Murder of Elizabeth Fales

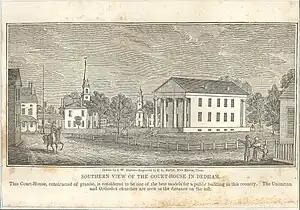
The south face of the courthouse in Dedham Square, as it appeared in 1839.

Fairbanks was arraigned the next day, August 5, and the trial opened on the sixth. Interest in the case involving two prominent families was so great that the trial was moved from the new courthouse to the First Parish Meetinghouse across the street. When that venue proved to still be too small, the trial again moved to the Town Common.